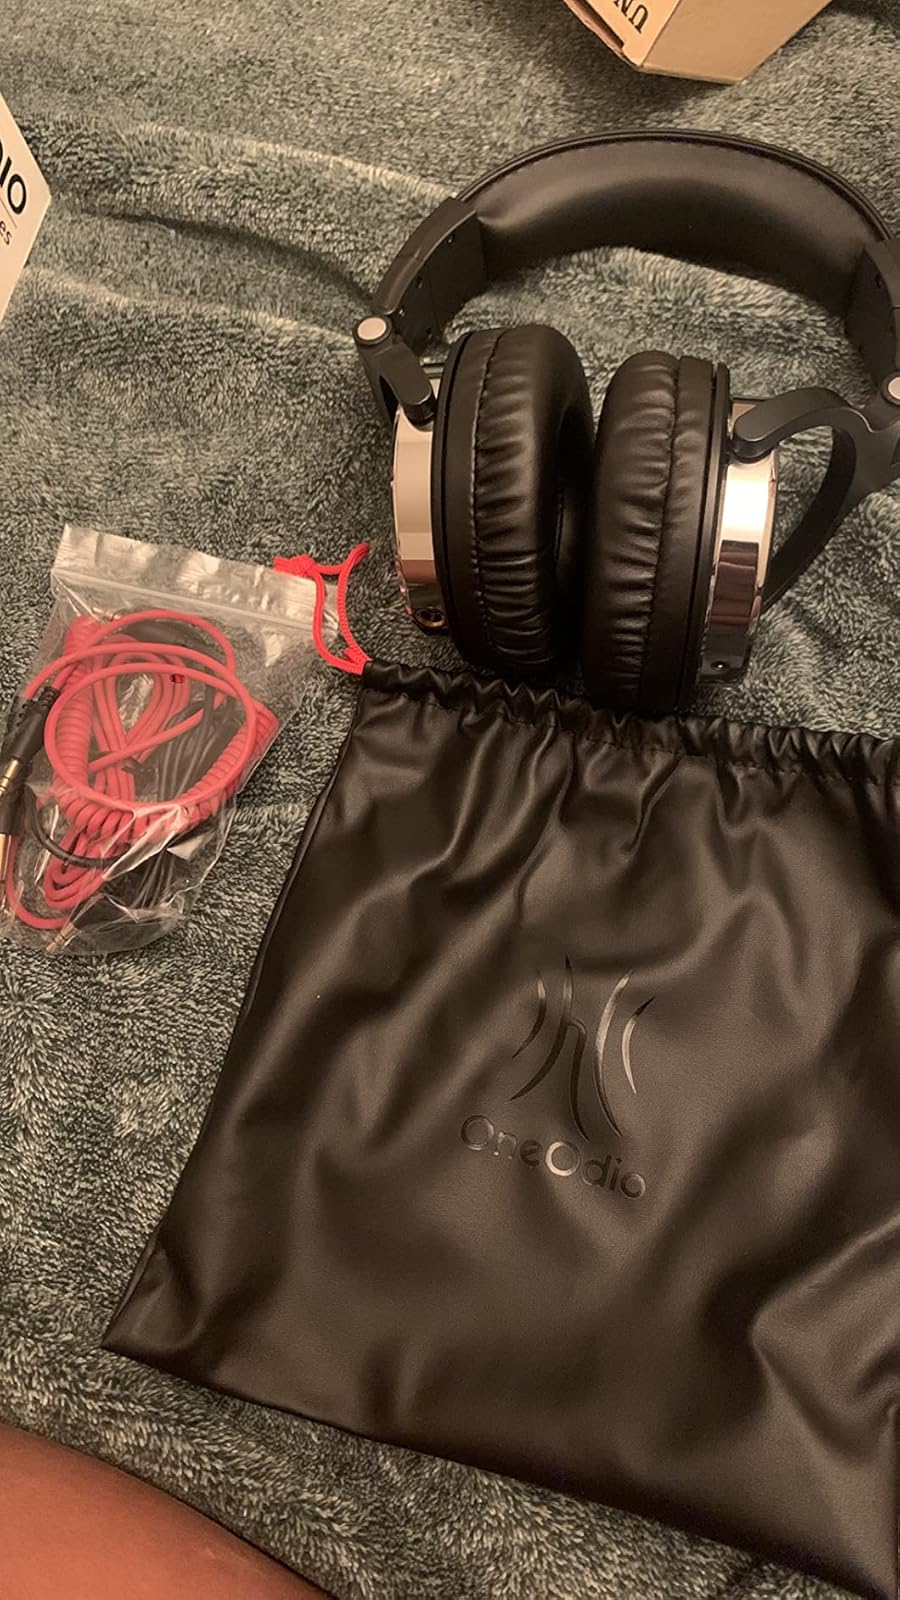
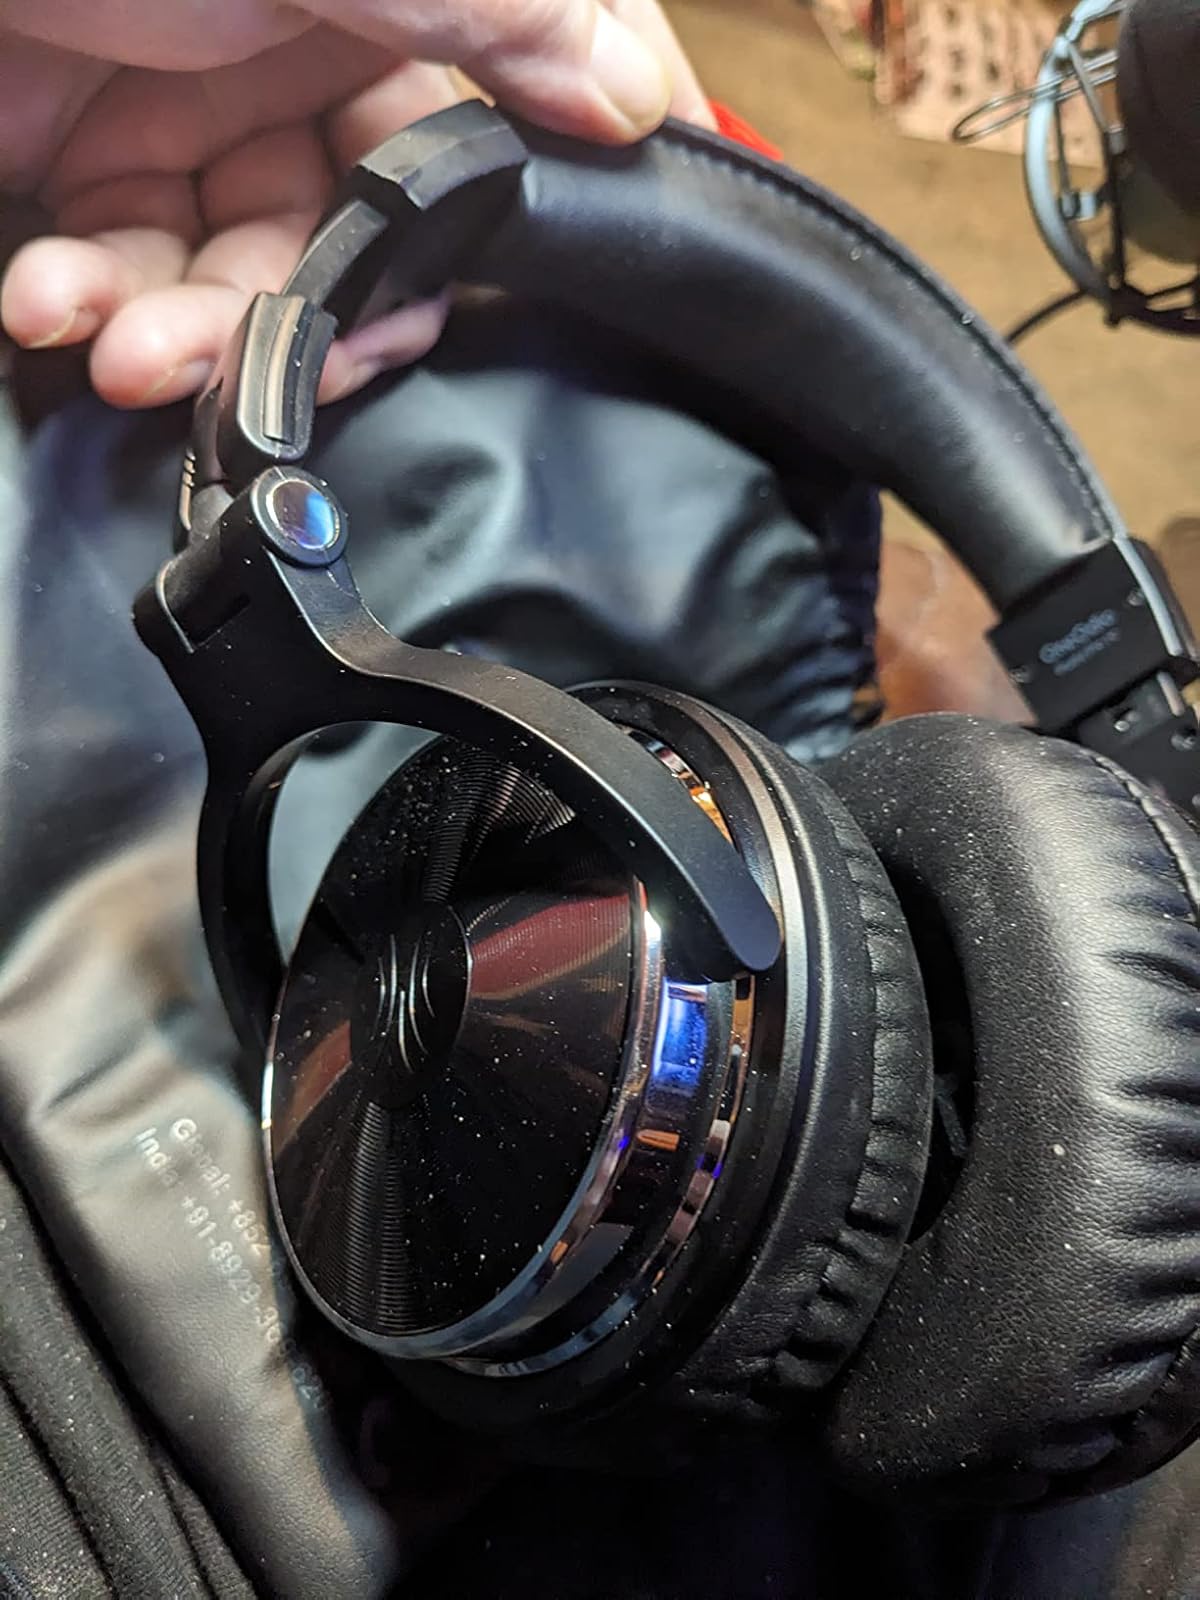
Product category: headphones
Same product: yes